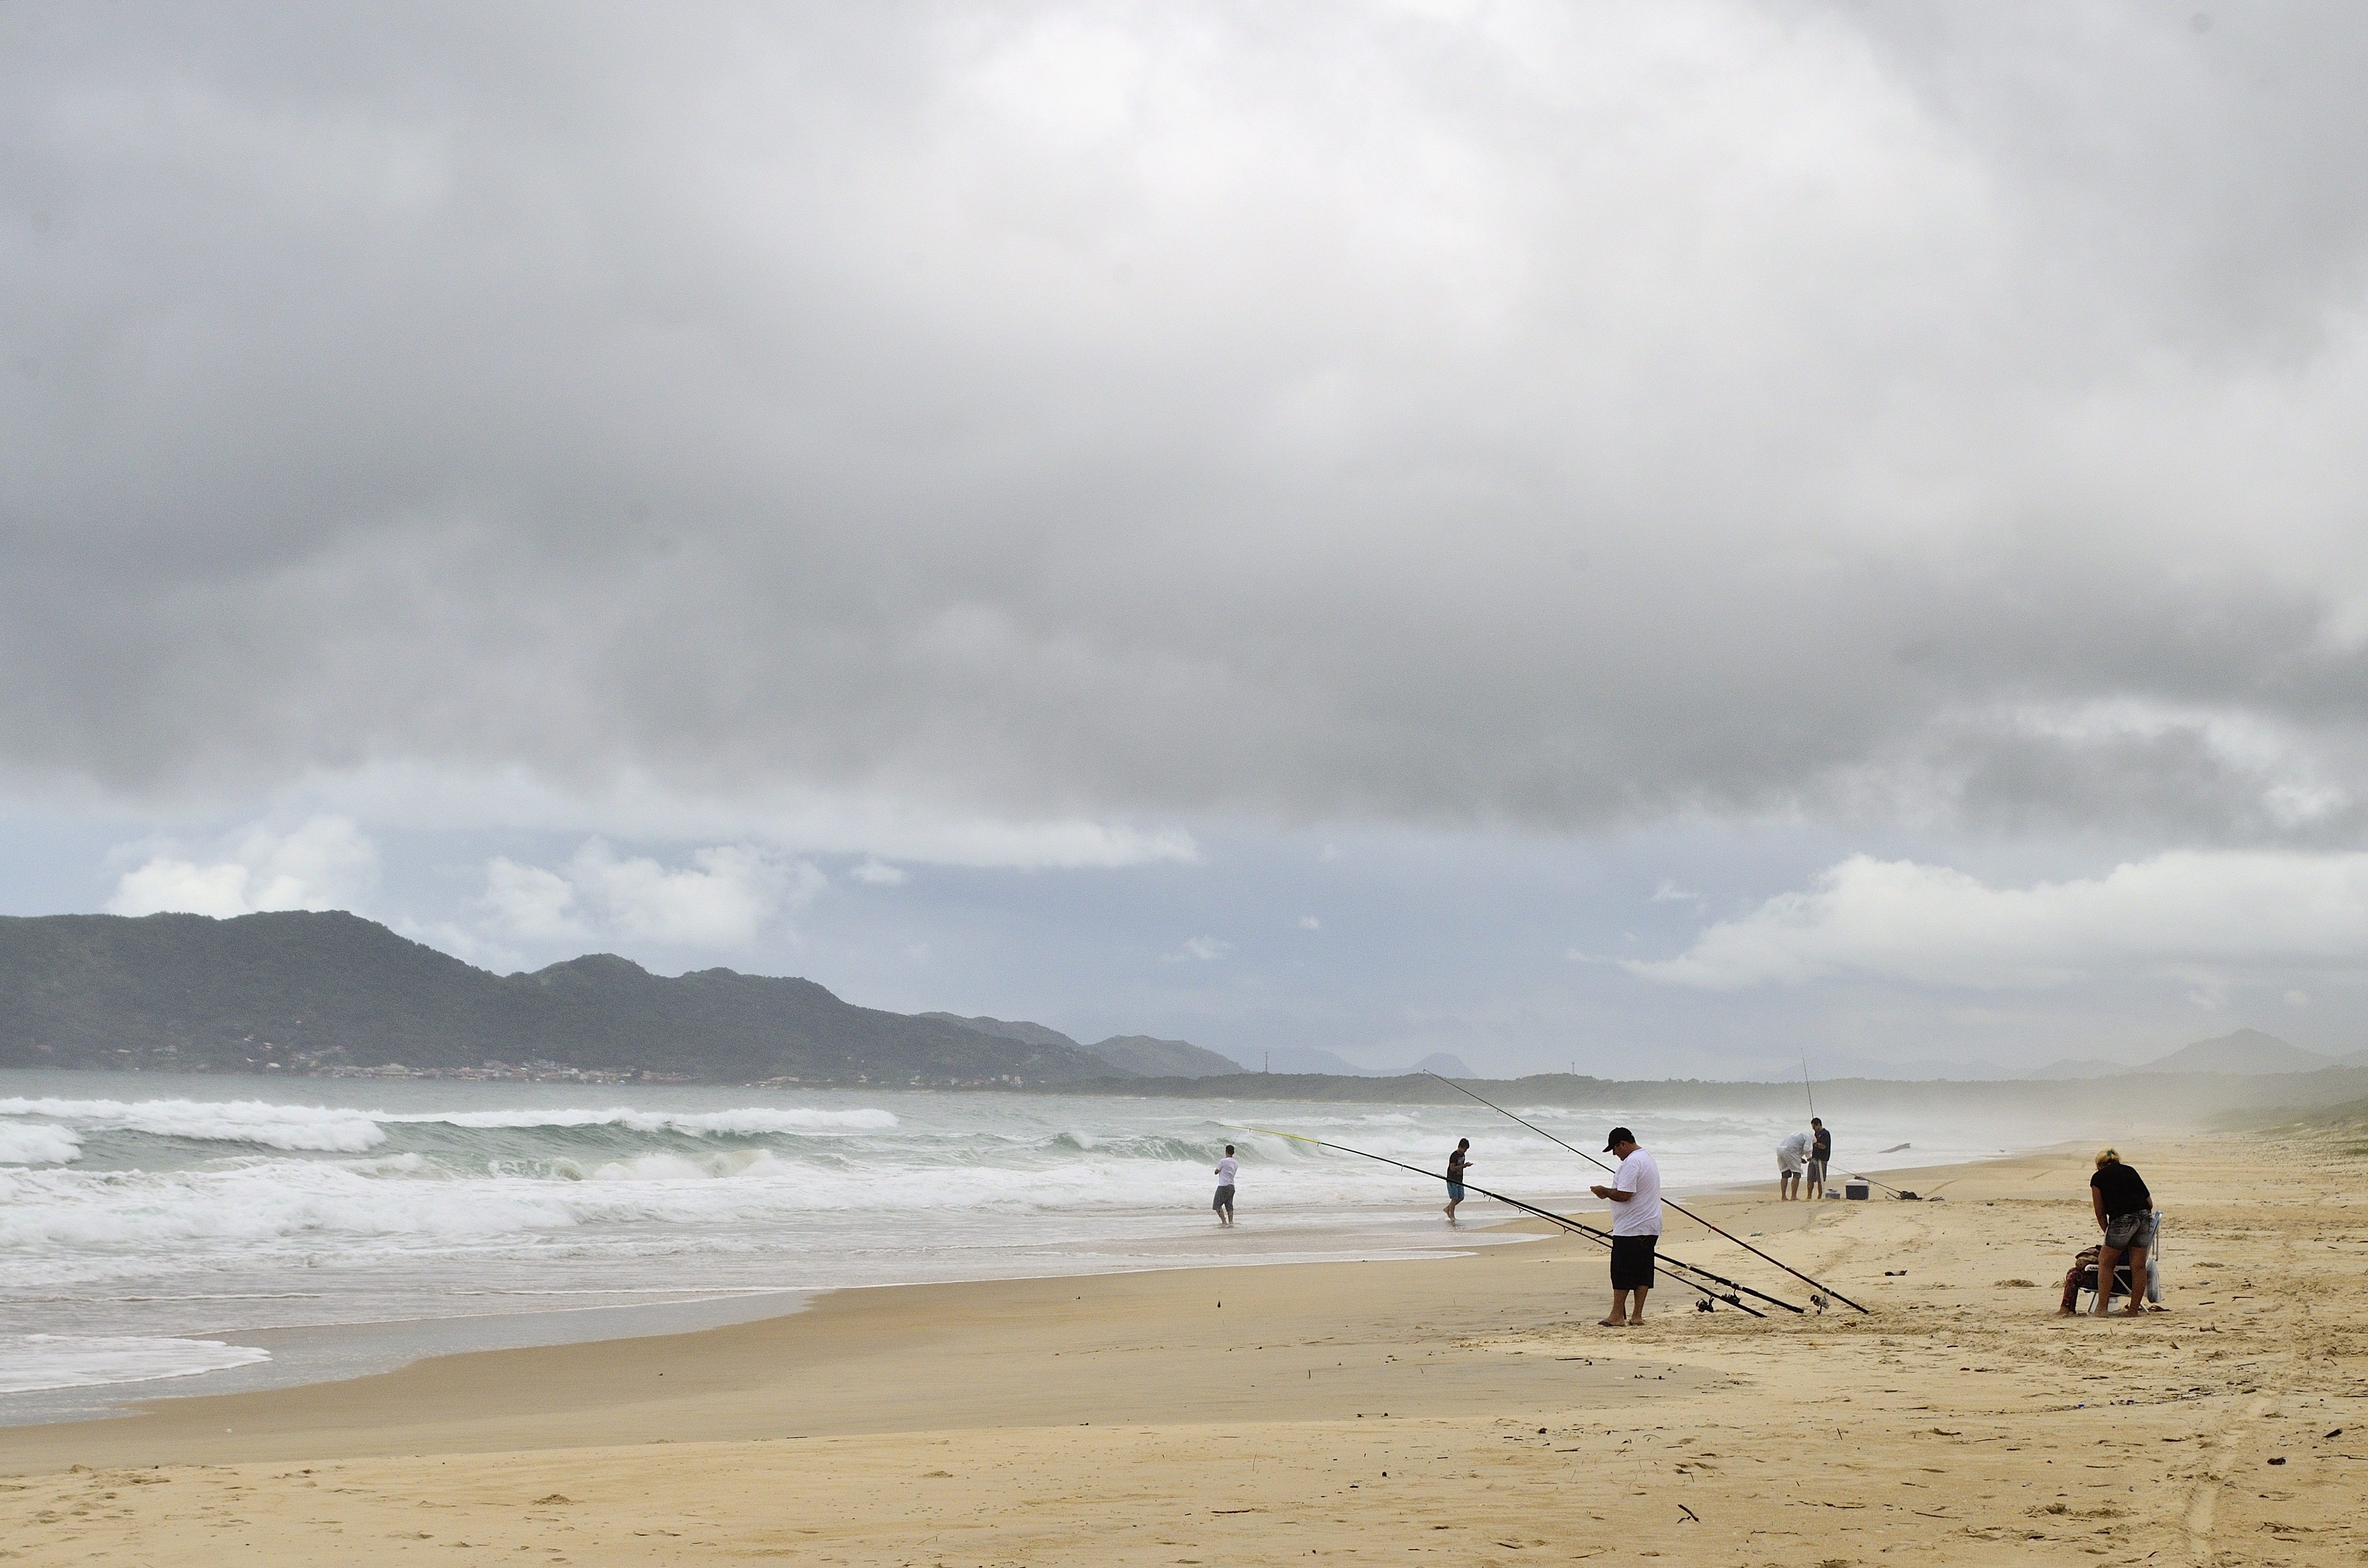
beach, sea, coast, sand, ocean, cloud, cloudy, shore, wave, wind, body of water, arena, sports, mar, nubes, praia, brasil, pesca, nublado, florianopolis, santacatarina, mozambique, pescador, wind wave